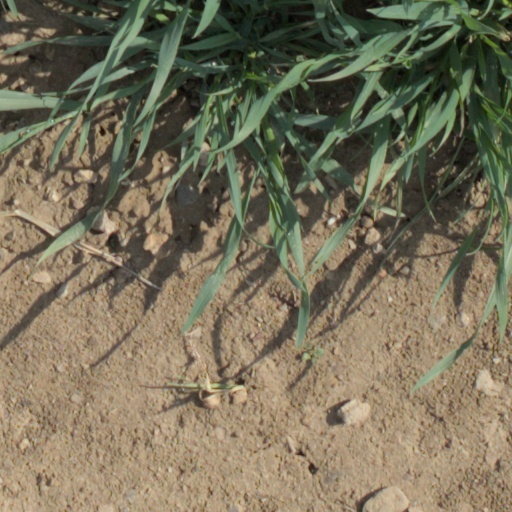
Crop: wheat